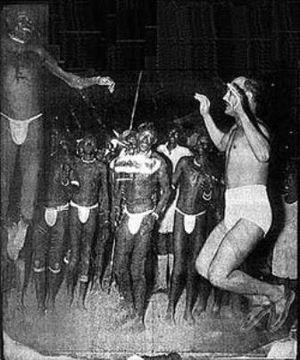
Salah Salem était un officier militaire et un homme politique égyptien. Il a fait partie du Mouvement des officiers libres qui a précipité la chute du royaume égyptien.